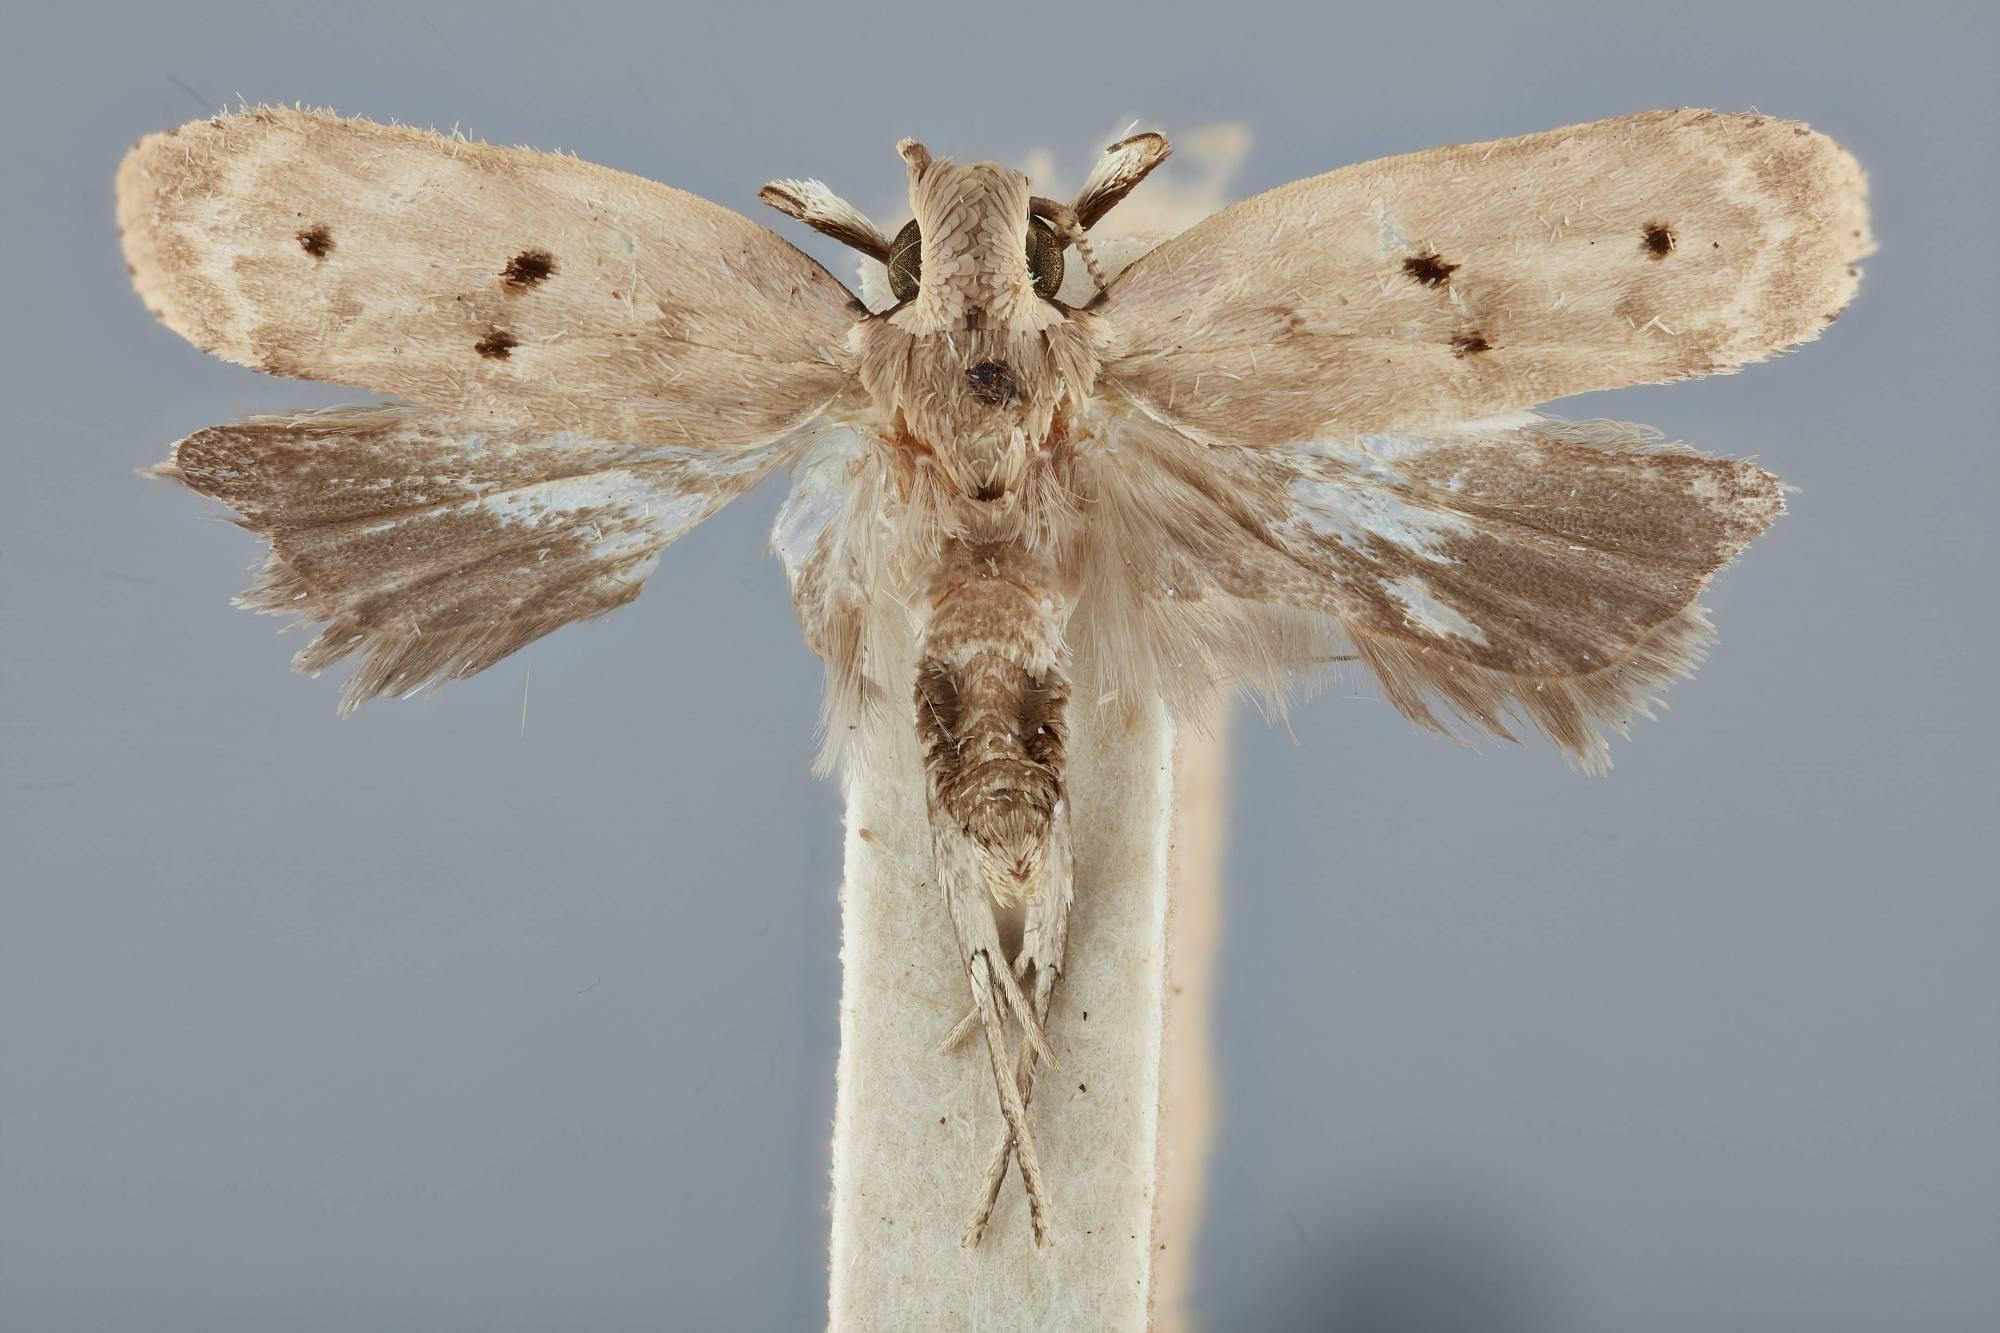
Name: Dichomeris tristicta
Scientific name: Dichomeris tristicta Busck, 1914
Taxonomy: Animalia, Arthropoda, Insecta, Lepidoptera, Glossata, Gelechiidae, Dichomerinae
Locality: Trinidad River, Panama
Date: May 1911